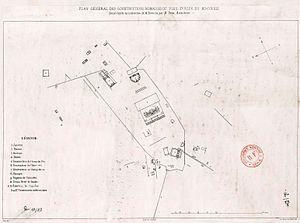
Plan général des constructions romaines du vieil Evreux en 1841, dressé d'après les recherches de Theodose Bonnin.